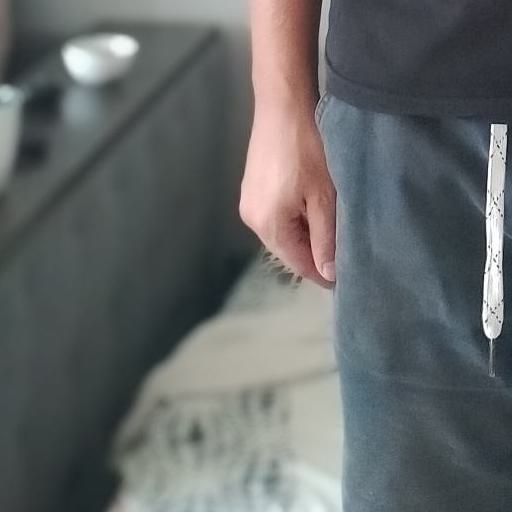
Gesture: no_gesture